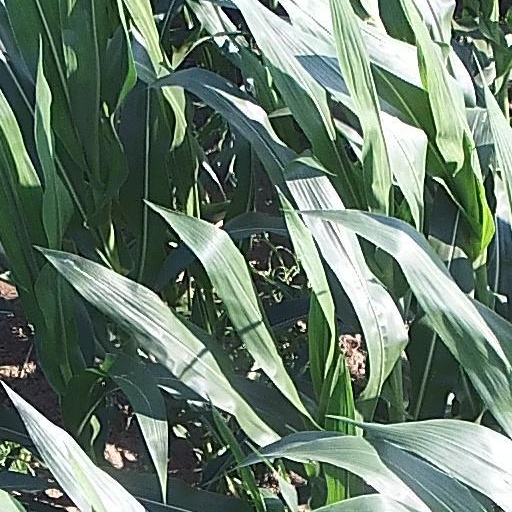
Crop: maize; corn